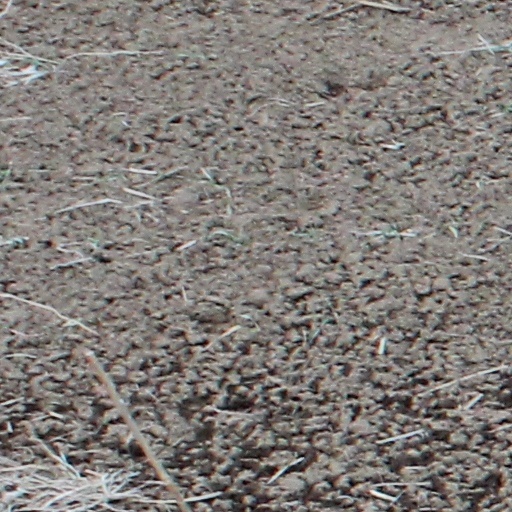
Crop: wheat